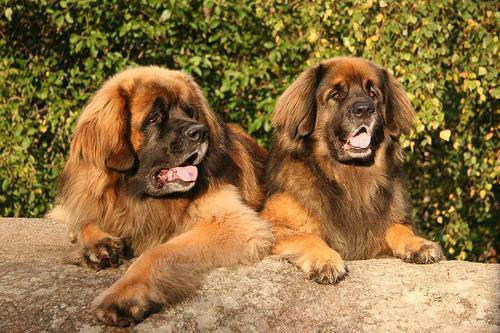
Leonberg